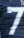
Number: 7